Causes of the Indian Rebellion of 1857

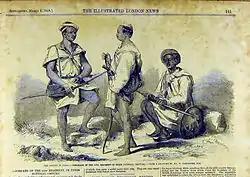
Bengal Army sepoys considered the transfer of the numeral 66th from a regular battalion of Bengal Native Infantry, disbanded over refusal to serve without batta, to the 66th Regiment of Gurkhas (seen here in native costume) as a breach of faith by the East India Company.

The varying stances of the British government, the reduction of allowances, and harsh punishments, contributed to a feeling amongst the troops that the Company no longer cared for them. Certain actions of the government, such as increased recruitment of Sikhs and Gurkhas, peoples considered by the Bengal sepoys to be inferior in caste to them, increased the distrust of the sepoys who thought that this was a sign of their services not being needed any more. The transfer of the number 66th which was taken away from a regular Bengal Sepoy regiment of the line disbanded over refusal to serve without batta, and given to a Gurkha battalion, was considered by the Sepoy as a breach of faith by the company.